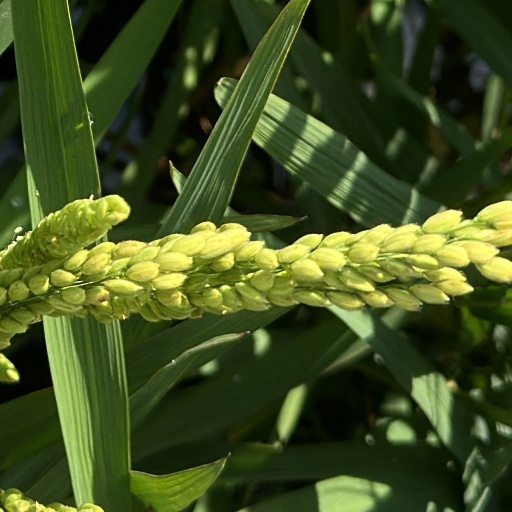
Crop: rice